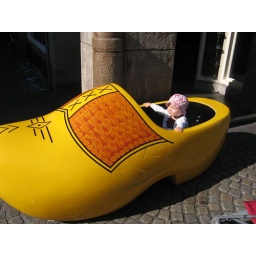
Louisa in a wooden shoe